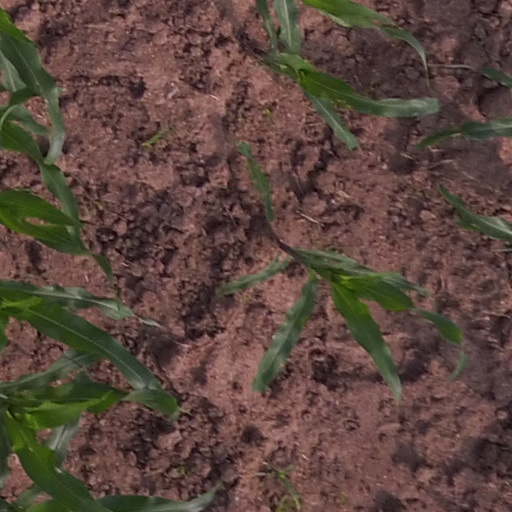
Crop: maize; corn